Holdout (real estate)

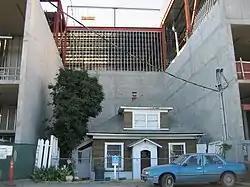
Edith Macefield's home amid construction

Edith Macefield of Seattle, Washington received attention from media all over the world in 2006 when she refused an offer of $750,000, and then another that increased to a package of $1 million, assistance in finding a similar home in another location, and complimentary home care for the remainder of her senior years from developers of a shopping mall development that was planned to comprise the entire block of her Ballard neighborhood home. After several failures of negotiation with Ms. Macefield, builders opted to continue with construction, surrounding 3 sides of her property with 5-story concrete walls. She became coined a folk hero by the press for taking a stand against big-time developers and refusing an offer most would take. However, contrary to popular belief, she was not against development around her property; her reason for holding out was simply that she found the process of moving uncomfortable at her increasingly debilitating age. She passed in 2008 at the age of 86 in her home per her wishes, and the house still stands today empty and surrounded by concrete walls and urban sprawl.